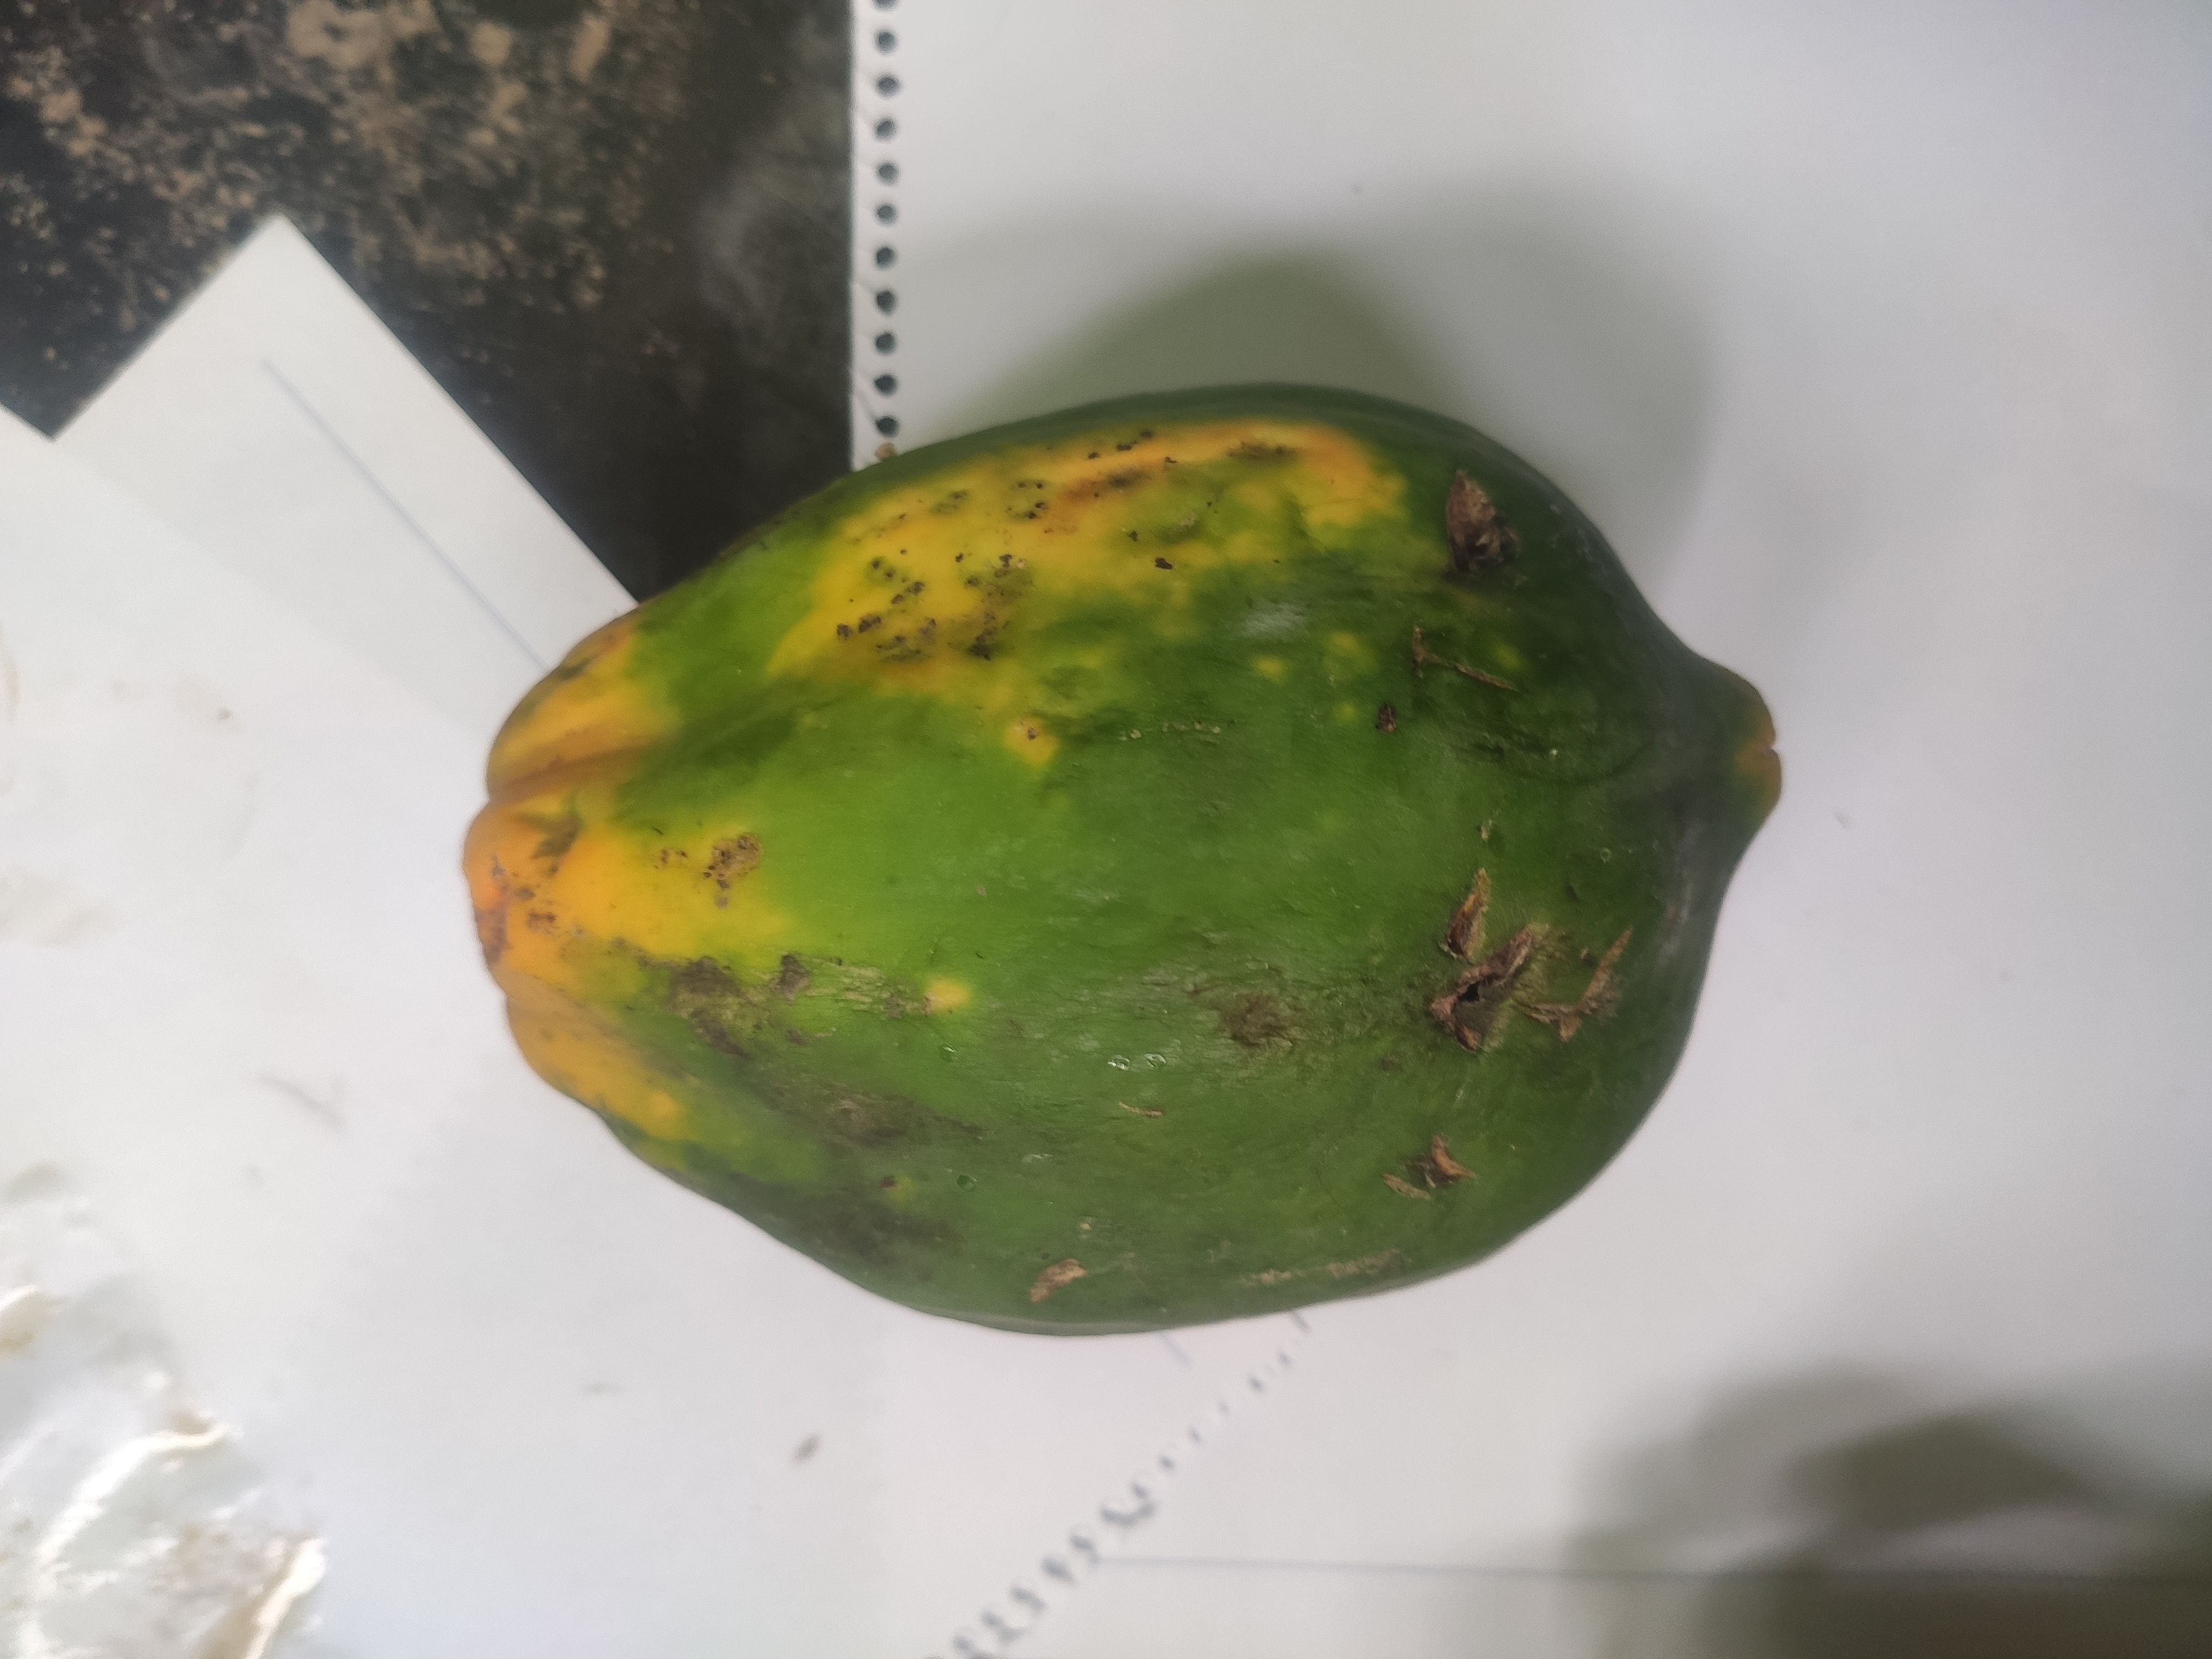
Fruit: papayas
Grade: 2nd-grade